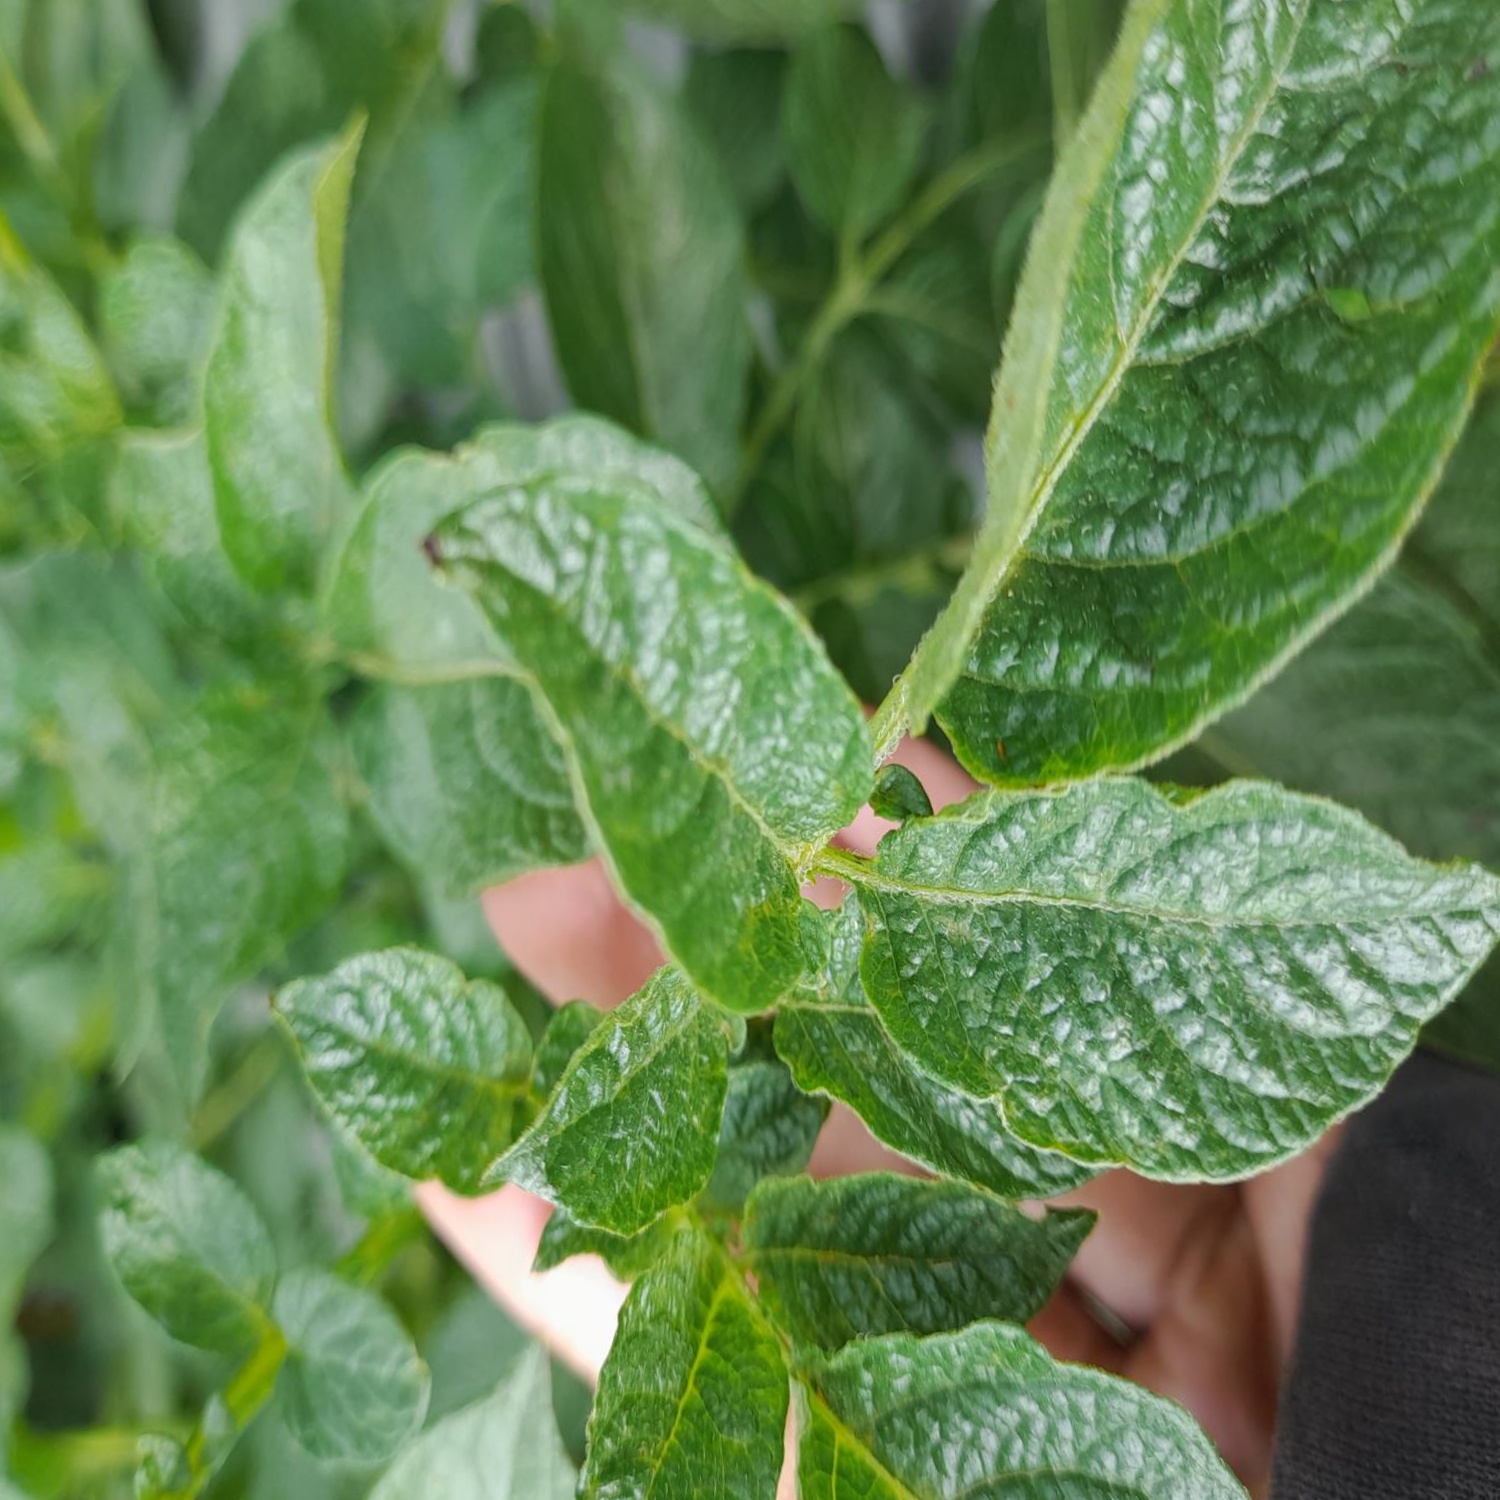
Etiqueta: Virus